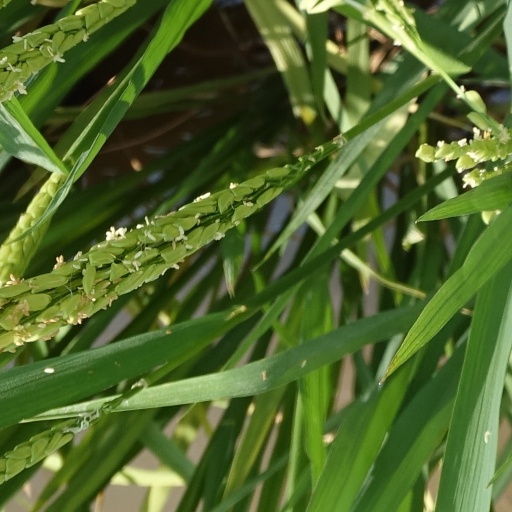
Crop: rice